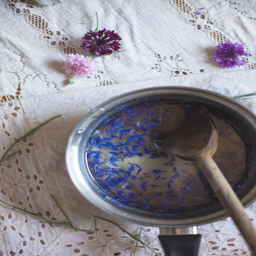
cooking with flowers adventures in cooking